List of ghost towns by country

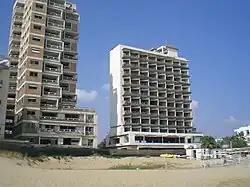
The ghost town of Varosha, Cyprus

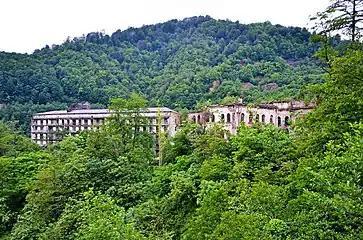
The town of Akarmara in Abkhazia, Georgia, was abandoned in the early 1990s.

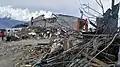
Petobo, Central Sulawesi

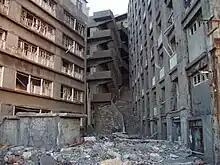
Hashima Island, Japan

See List of towns and villages depopulated during the 1947–1949 Palestine war